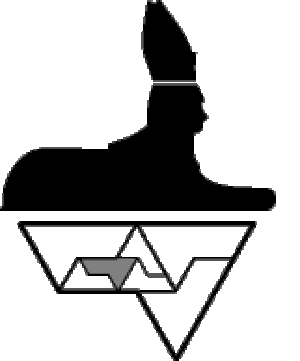
Logo de la Société Mathématique de Saint-Pétersbourg